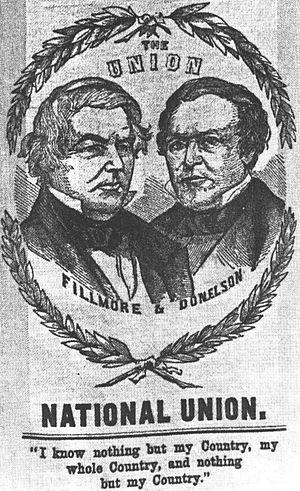
Andrew Jackson Donelson était un juriste, diplomate et homme politique américain.